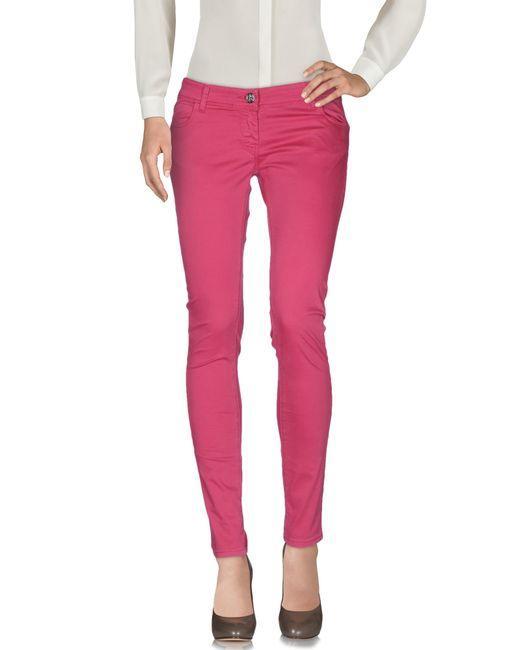
Jeans, Denim, Ausgehen, Rosa, rau, Knopf